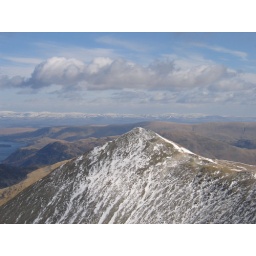
Somewhere on a hillside or mountain top in the english lake district